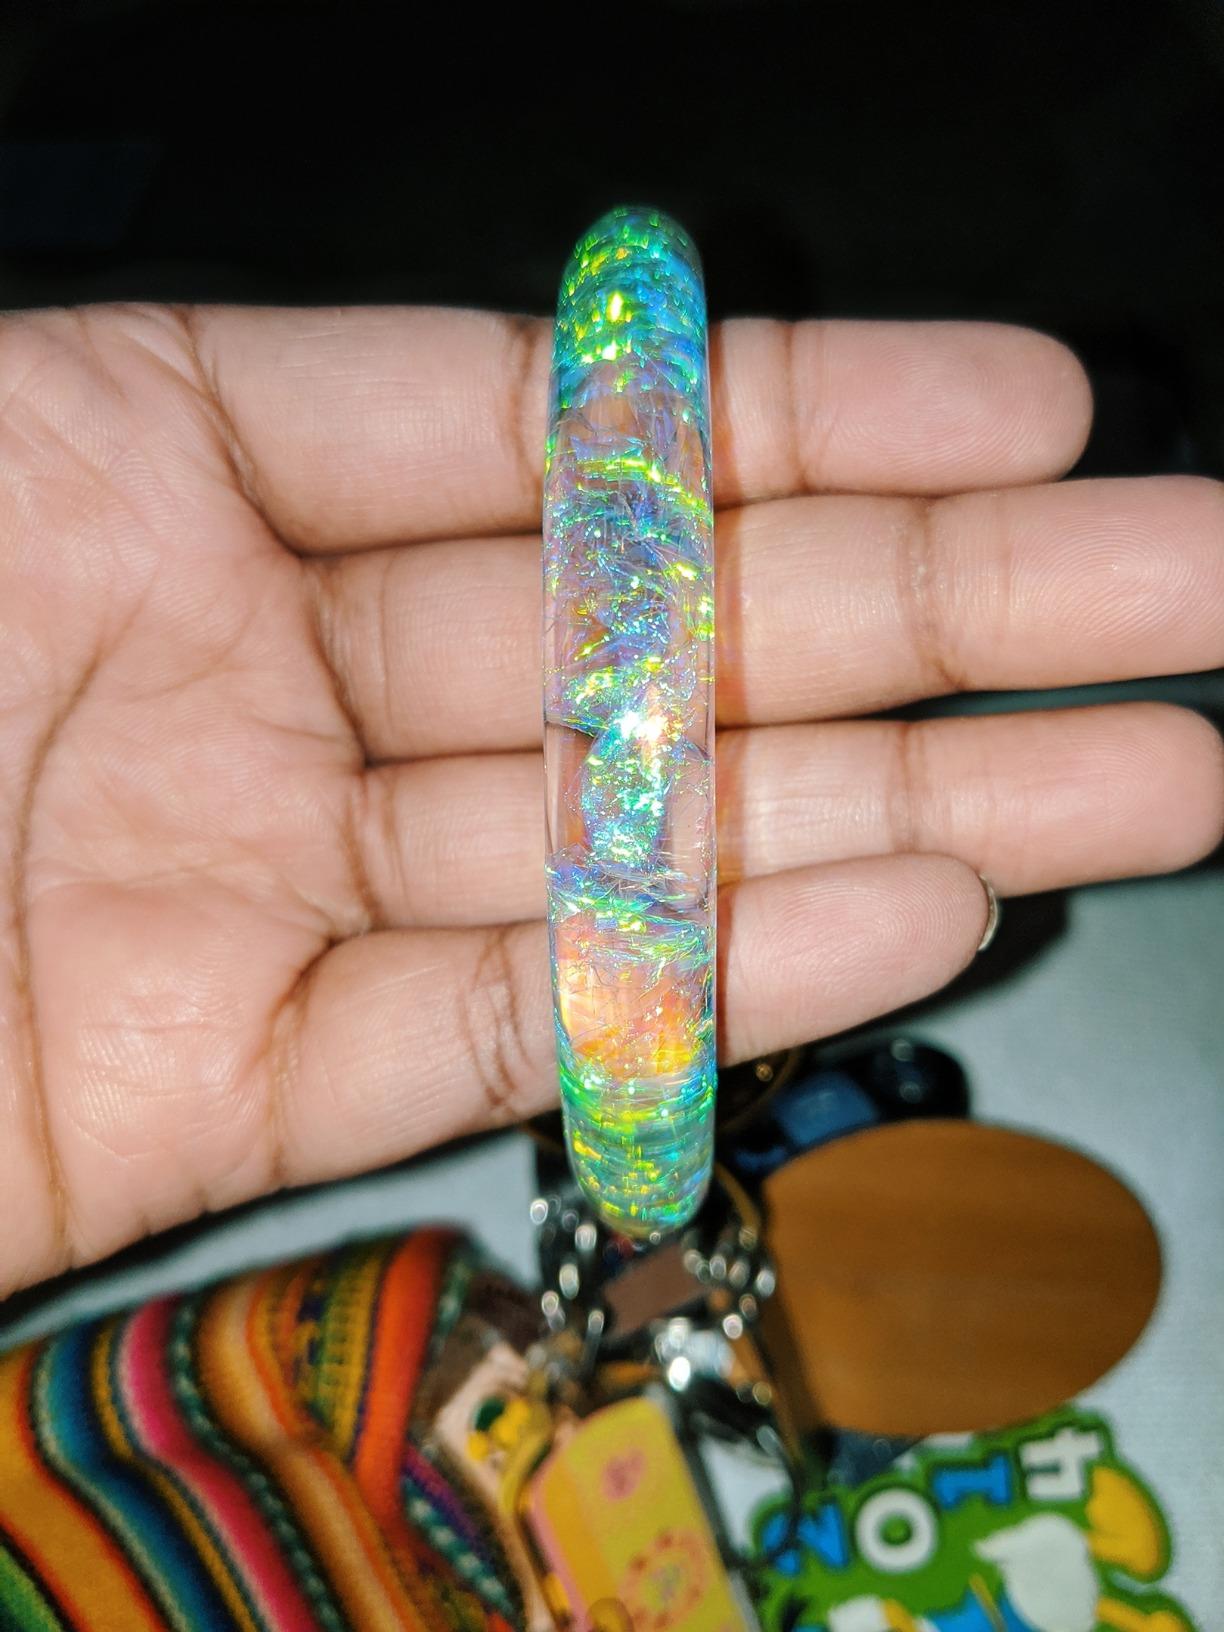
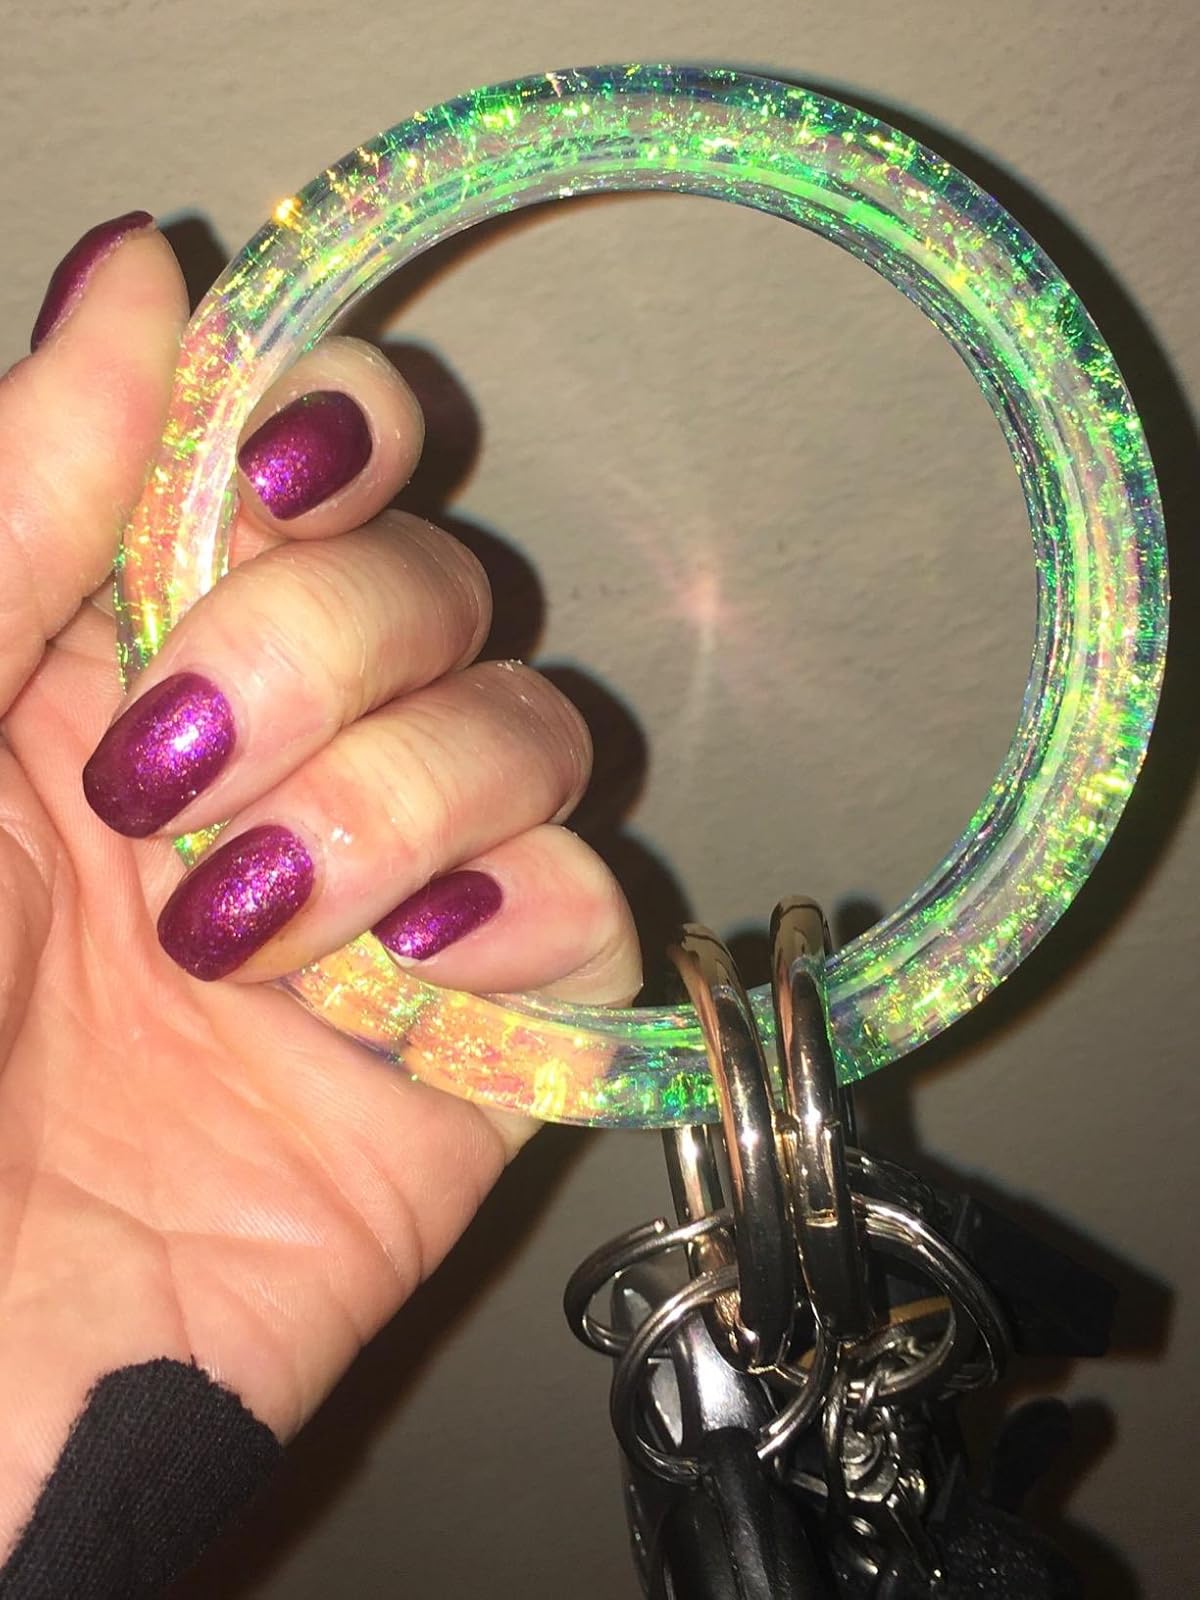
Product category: accessories_keychain
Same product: yes